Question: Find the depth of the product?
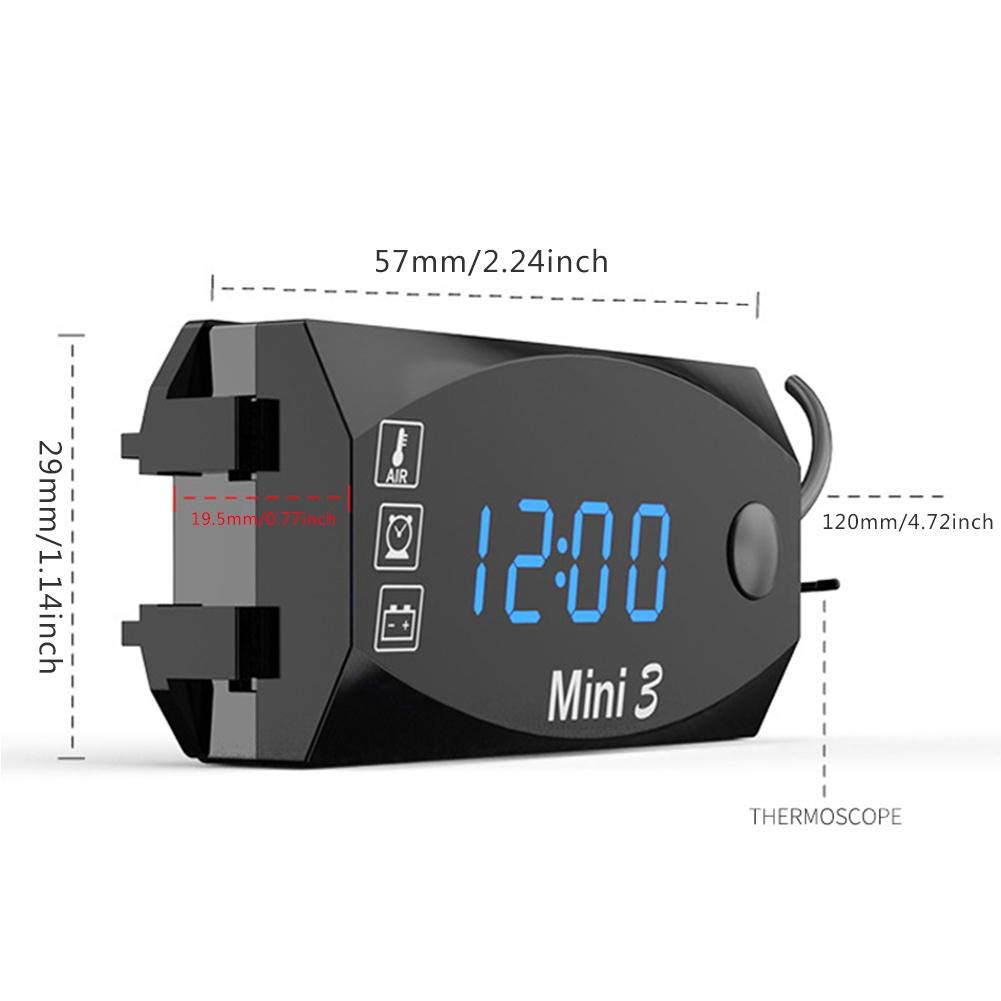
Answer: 120.0 millimetre